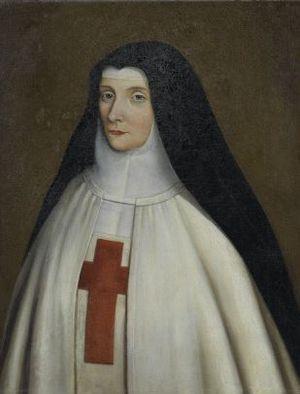
Angélique de Saint-Jean Arnauld d'Andilly (1591-1661), abbesse de Port Royal des Champs
Angélique de Saint-Jean Arnauld d'Andilly, née le 28 novembre 1624 et morte le 29 janvier 1684, est une religieuse janséniste française de Port-Royal.